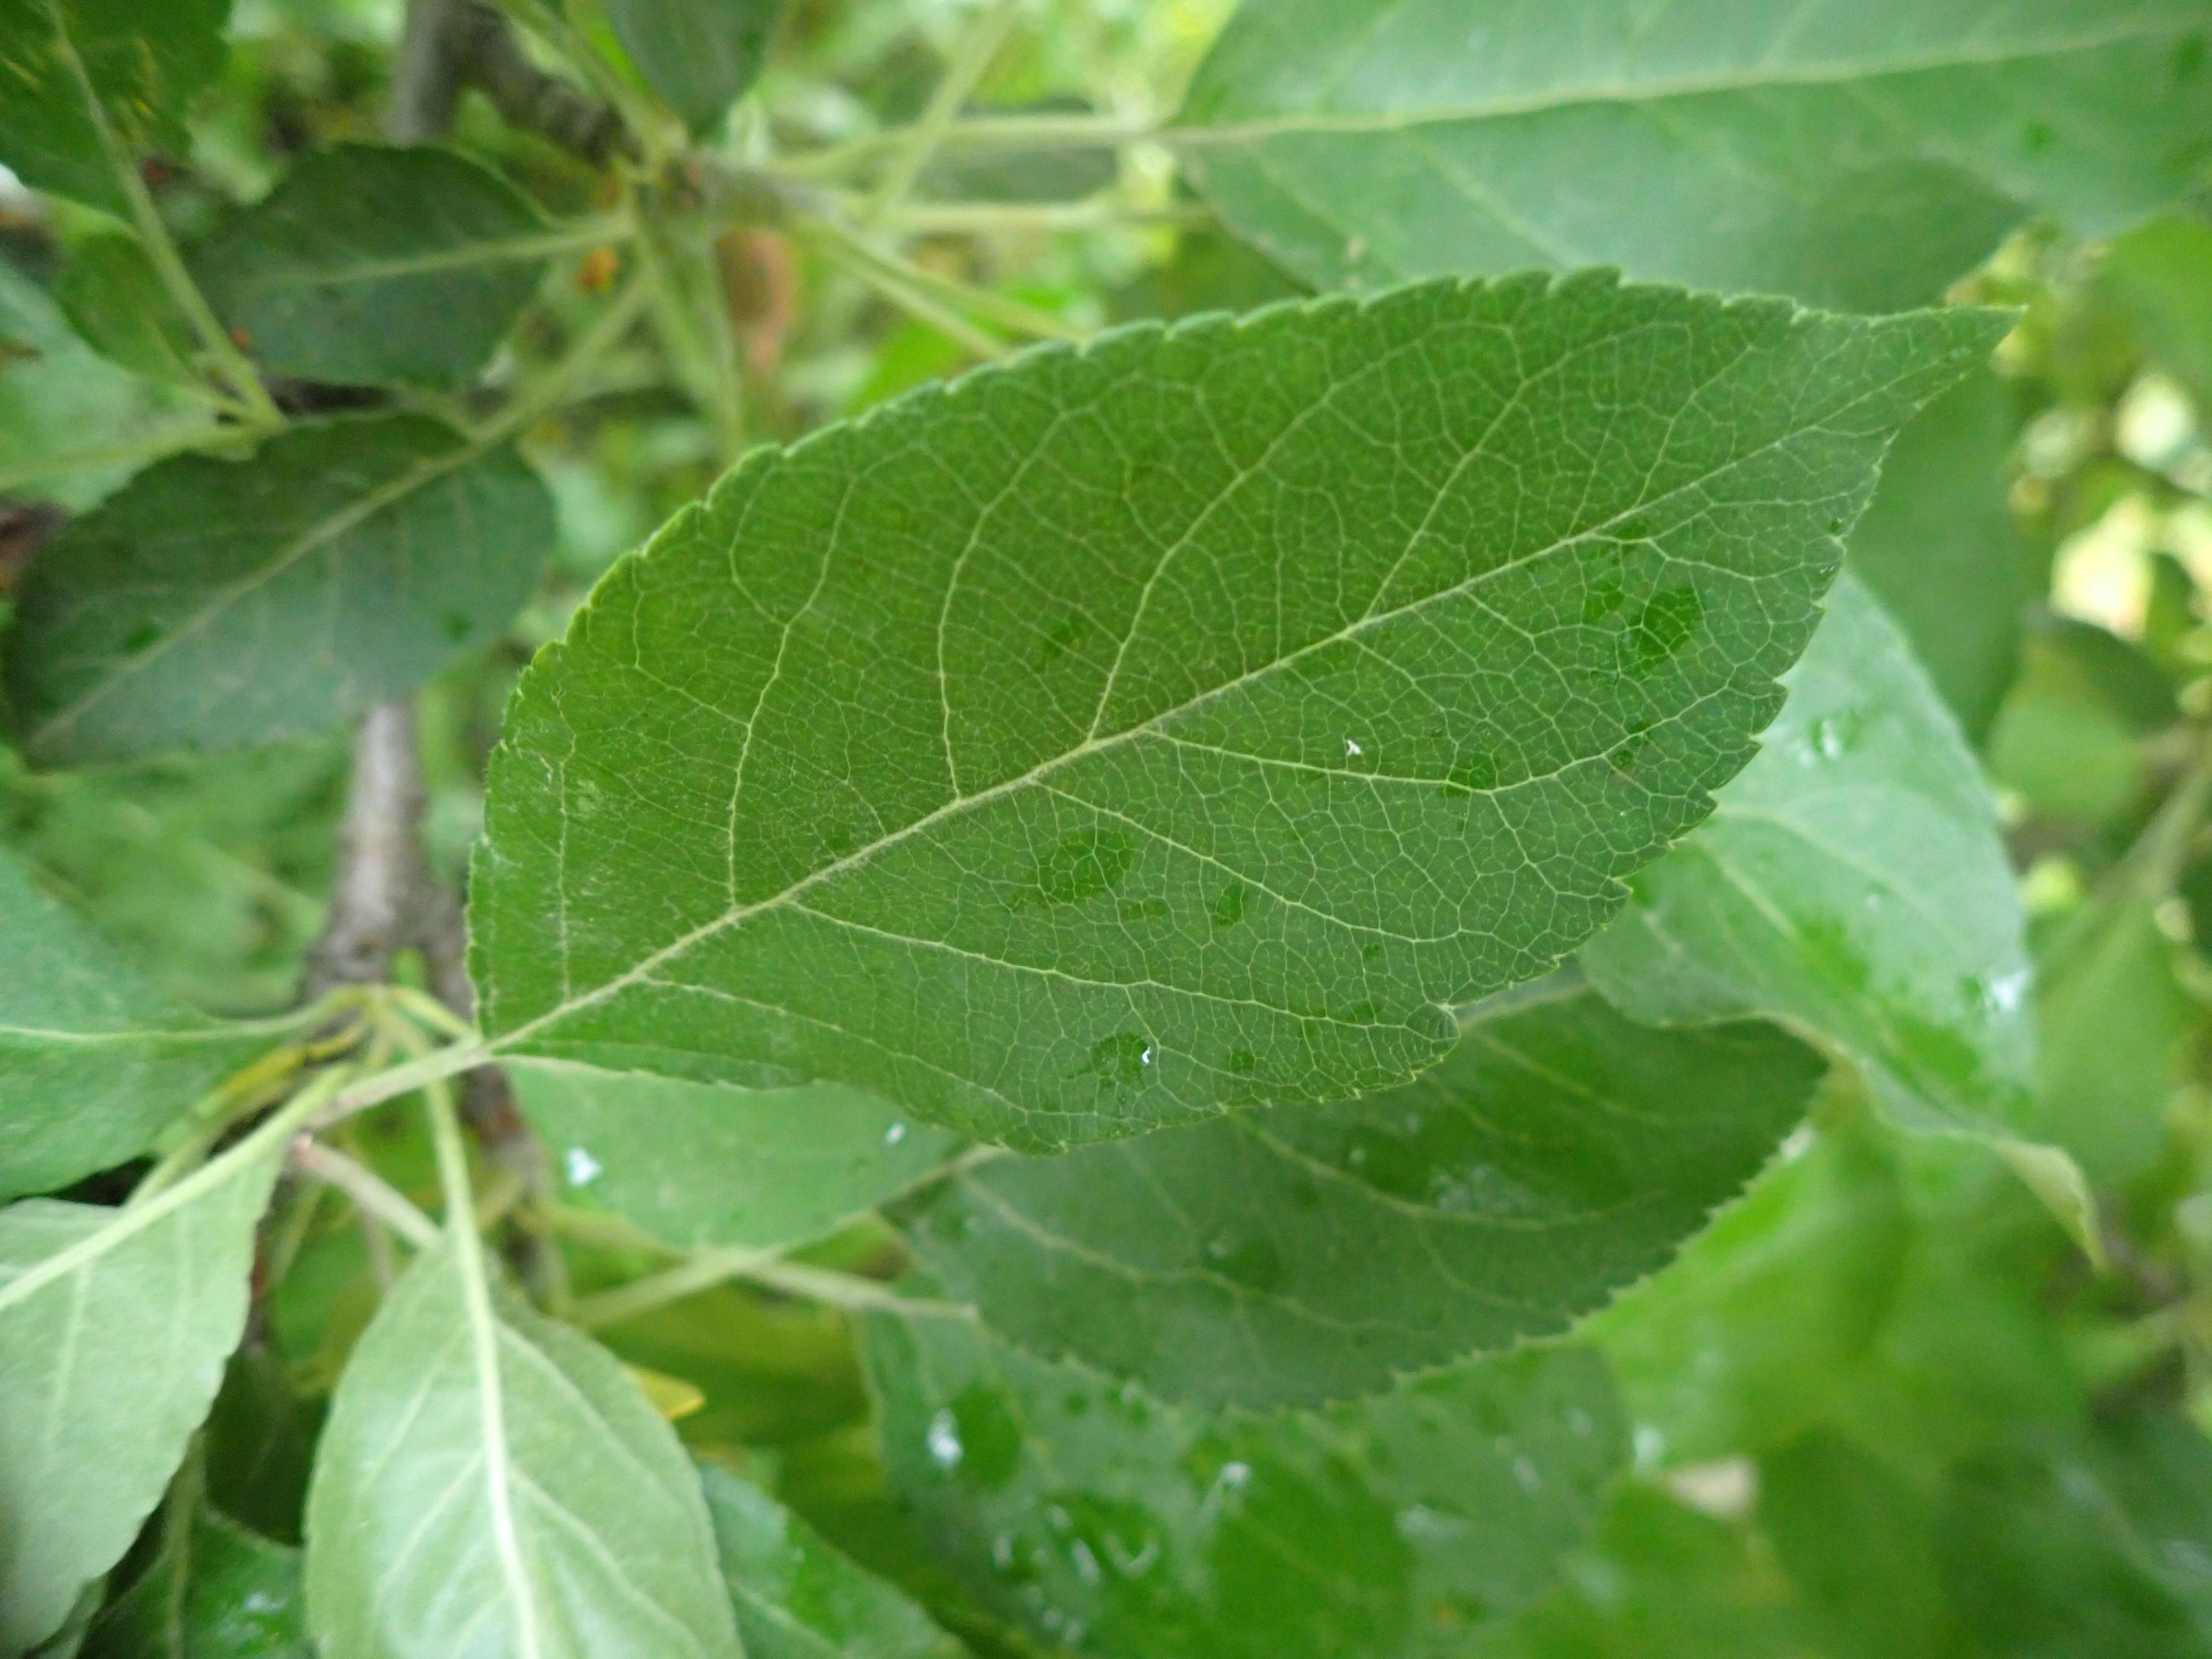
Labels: healthy